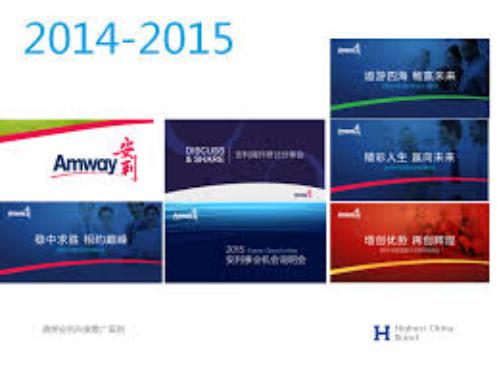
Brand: ANLI
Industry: Others